Question: Please indicate a possible affordance area of hammer that can be used for holding
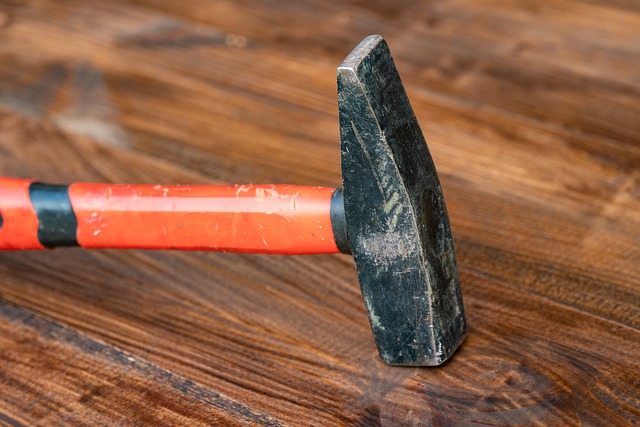
Answer: [1, 178.5, 352, 254.5]